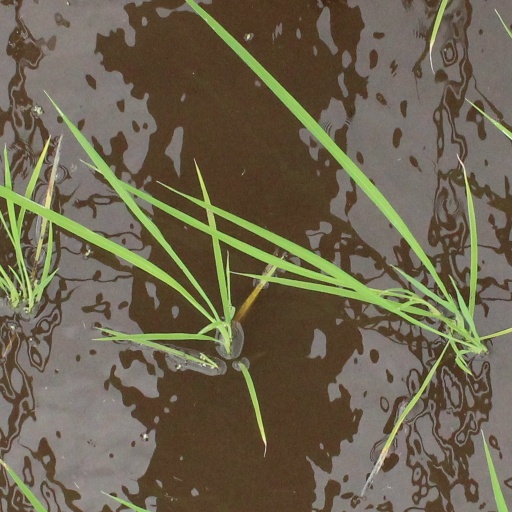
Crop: rice